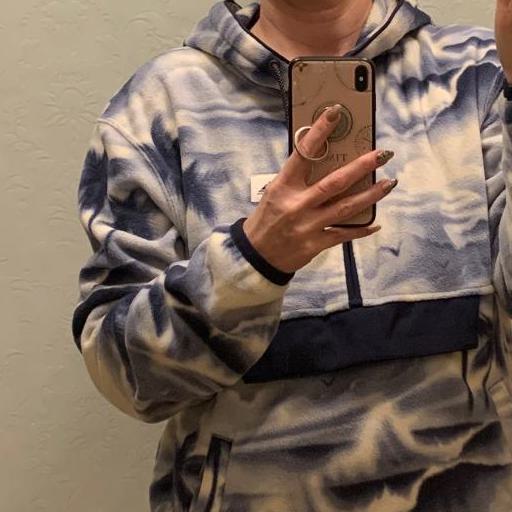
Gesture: no_gesture